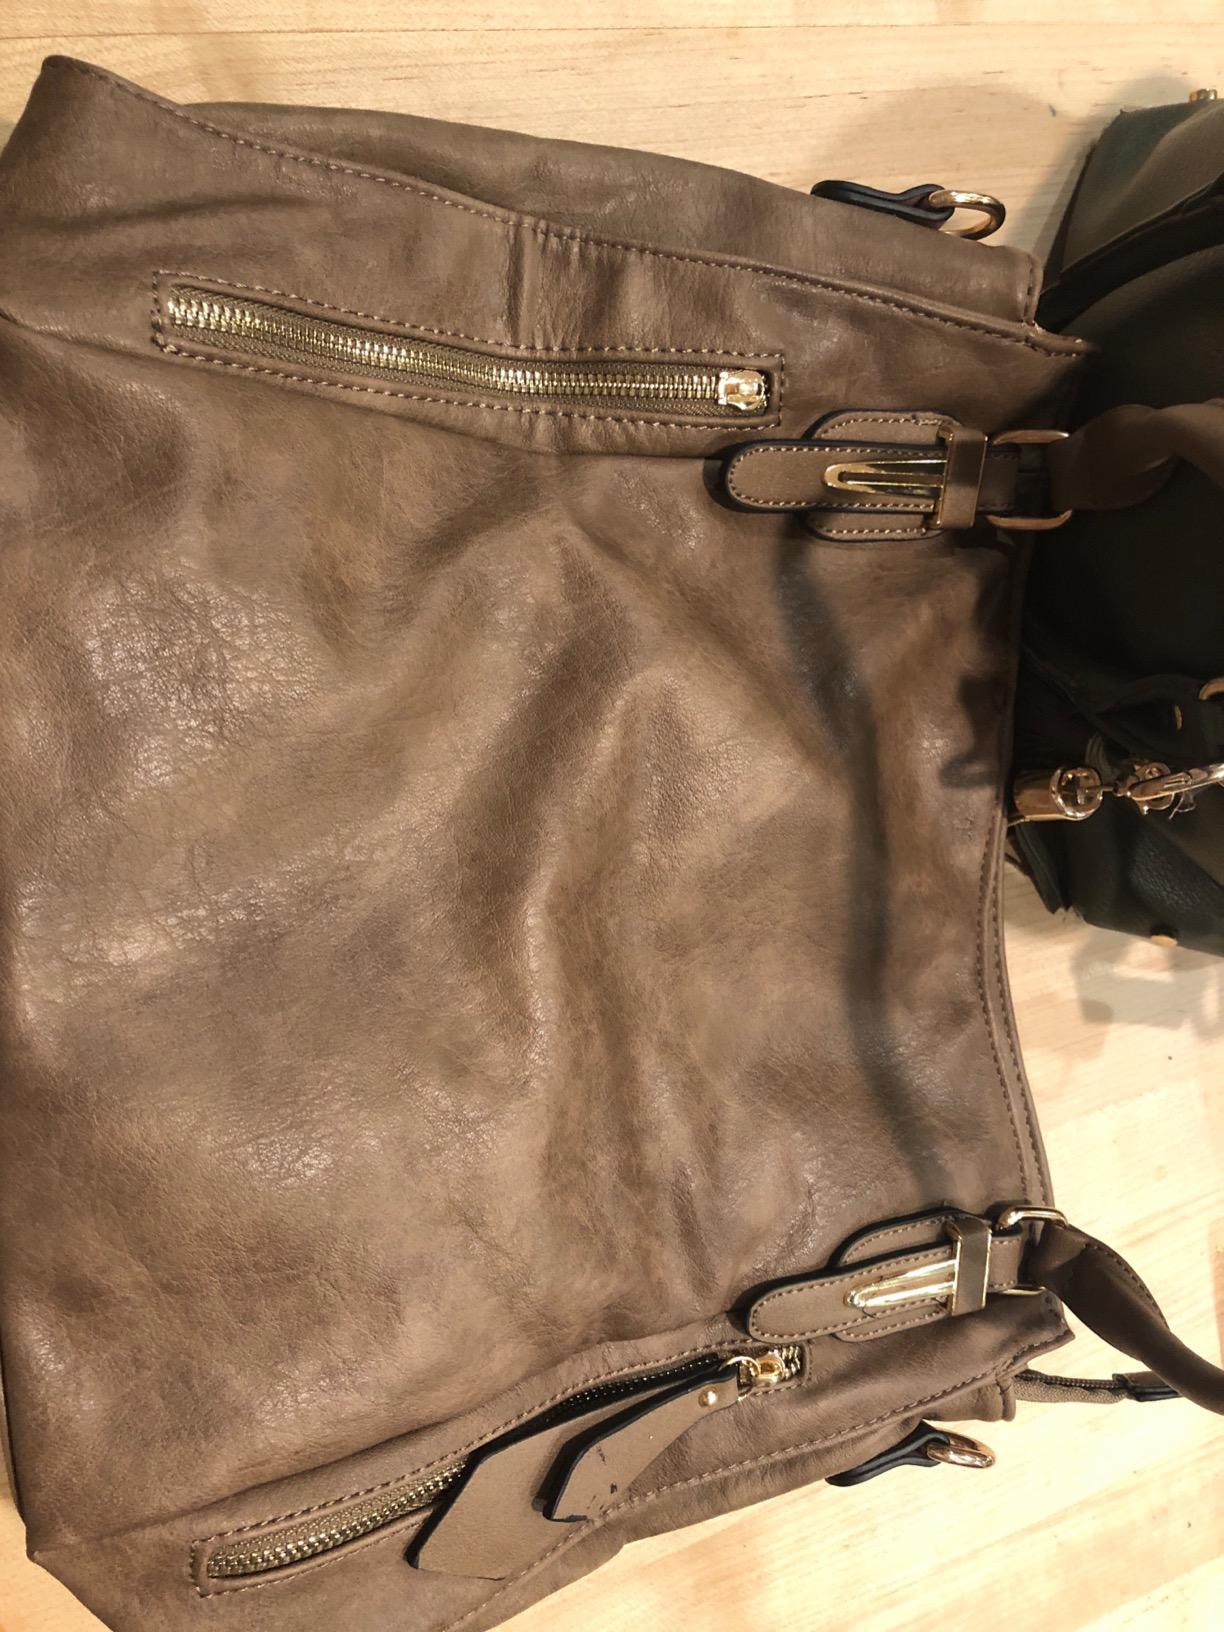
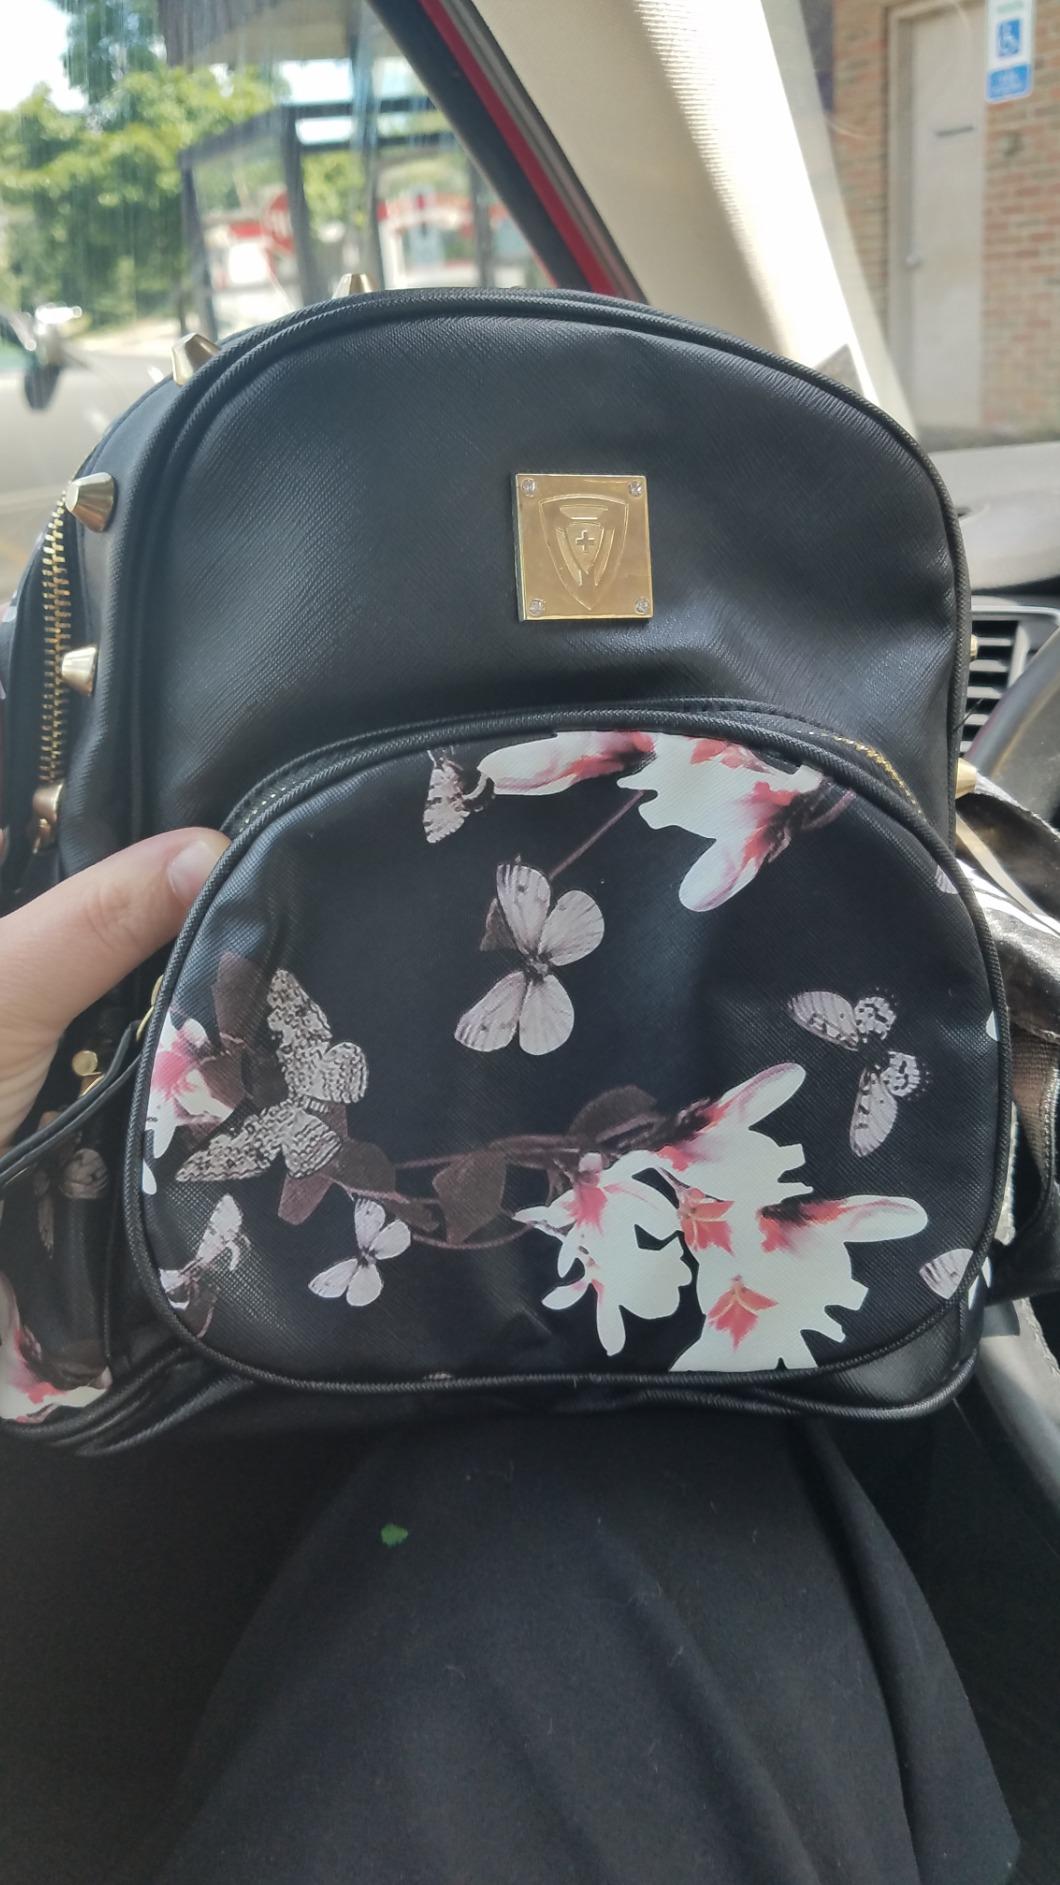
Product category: accessories_handbag
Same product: no